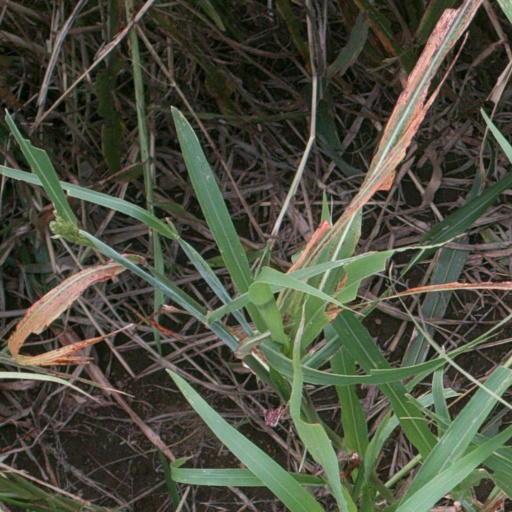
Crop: sorghum